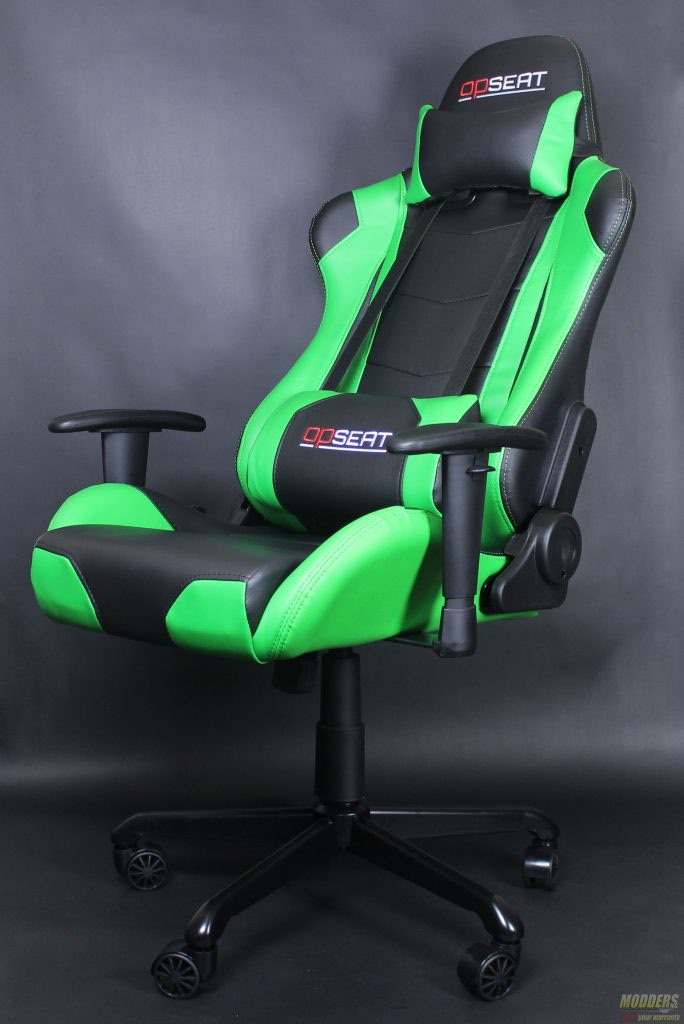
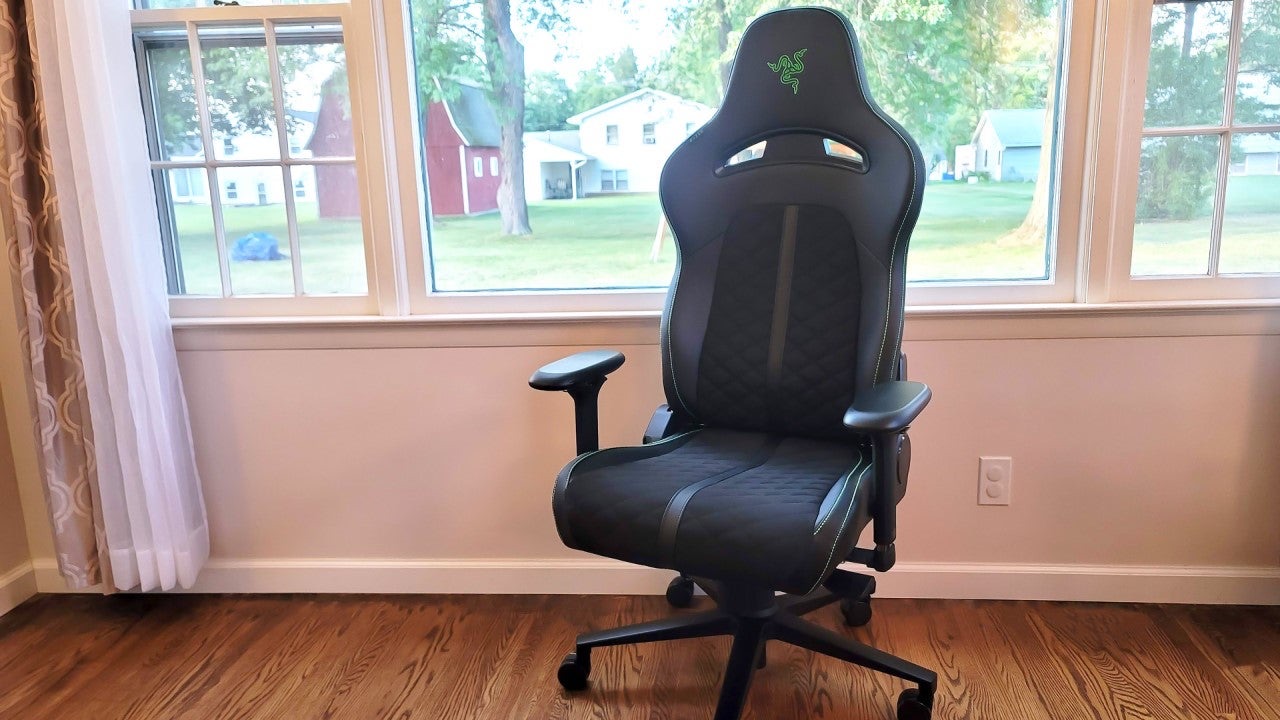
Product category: items_chair
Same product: no